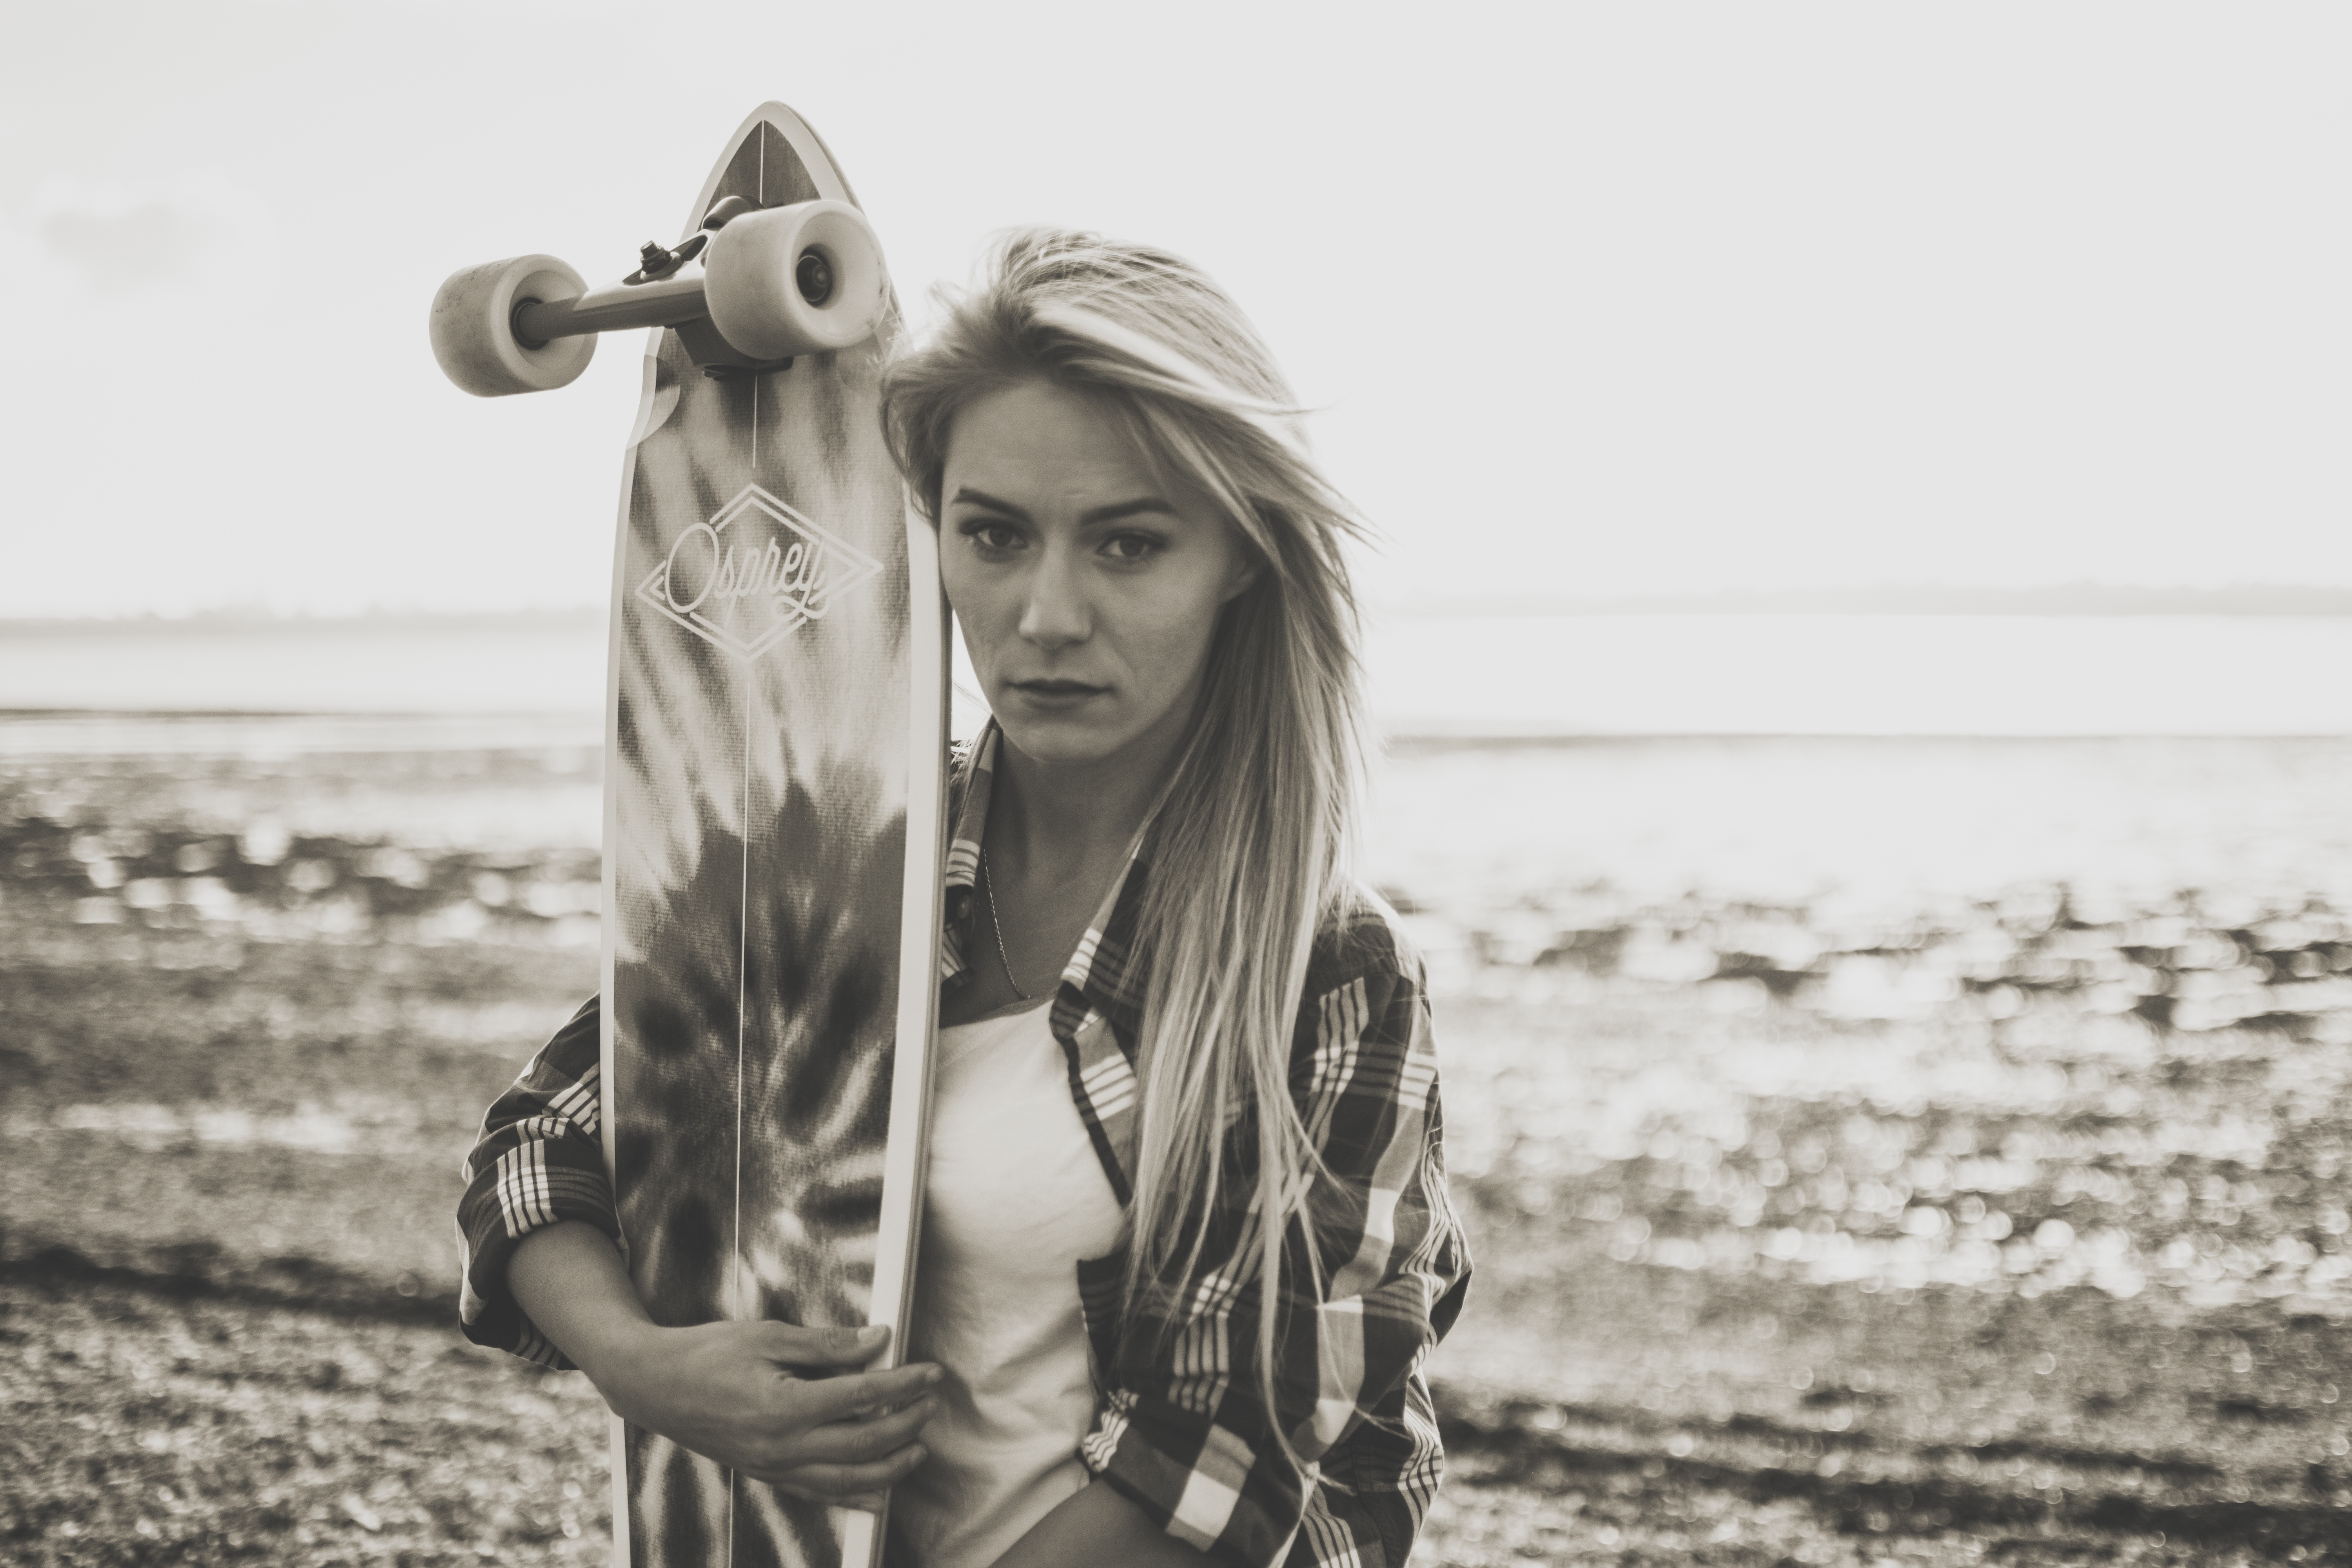
person, black and white, girl, hair, white, photography, portrait, model, monochrome, lady, hairstyle, glasses, photograph, beauty, image, emotion, photo shoot, monochrome photography, portrait photography, human positions